Gilleleje

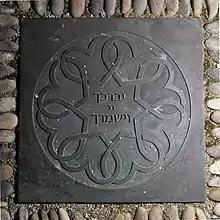
Commemorative tile, designed by Danish artist Gerda Thune Andersen, on the floor at the entrance to the church. The Hebrew inscription is a quote from the book of Numbers (6, 24-26): "יברכך ה' וישמרך" ("The LORD bless you and take care of you")

Gilleleje continued to thrive on its fishing until 1940 when Nazi-Germany occupied Denmark. Like most other Danes at the time, the Gillelejere were against the oppression and helped the Jews by hiding them various places in the town. However, on 2 October 1943, the Gestapo set out to capture all Danish Jews. The Jews in Gilleleje were hidden on the church-loft, and the fishermen prepared for taking them across the sound to Sweden in their cutters. They could not leave immediately, though, because of the German patrols in the street. After several days of hiding, an informer let the Germans know where the roughly 75 Jews were hiding, and they were all captured, bar a single boy who hid behind a gravestone in the cemetery. According to local lore, the priest was so mortified by the situation that he never really became normal again.